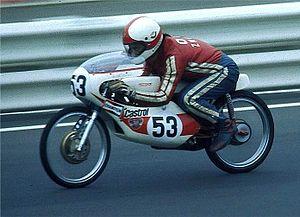
La catégorie 50 cm³ était la catégorie ultra-légère des courses de motos de Grand Prix de vitesse, et a fait partie des Championnats du Monde de la Fédération Internationale de Motocyclisme de 1962 à 1983 ; elle a ensuite été remplacée par les 80 cm³.